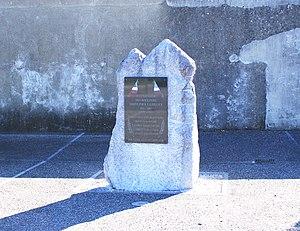
Monument aux morts de Boulin (Hautes-Pyrénées)
Boulin est une commune française située dans le département des Hautes-Pyrénées, en région Occitanie.